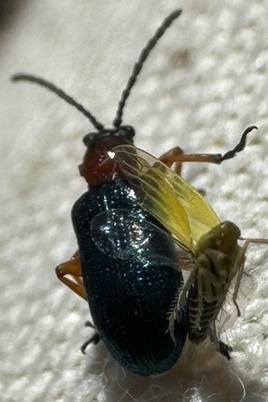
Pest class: cereal_leaf_beetle